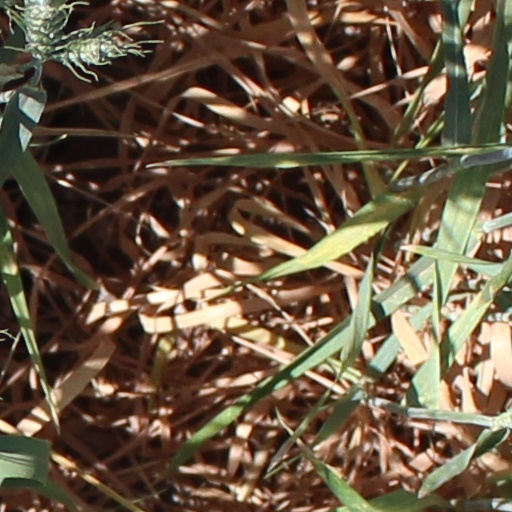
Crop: wheat